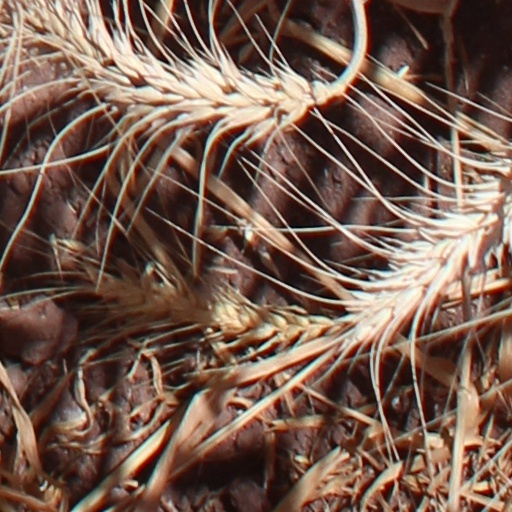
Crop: wheat